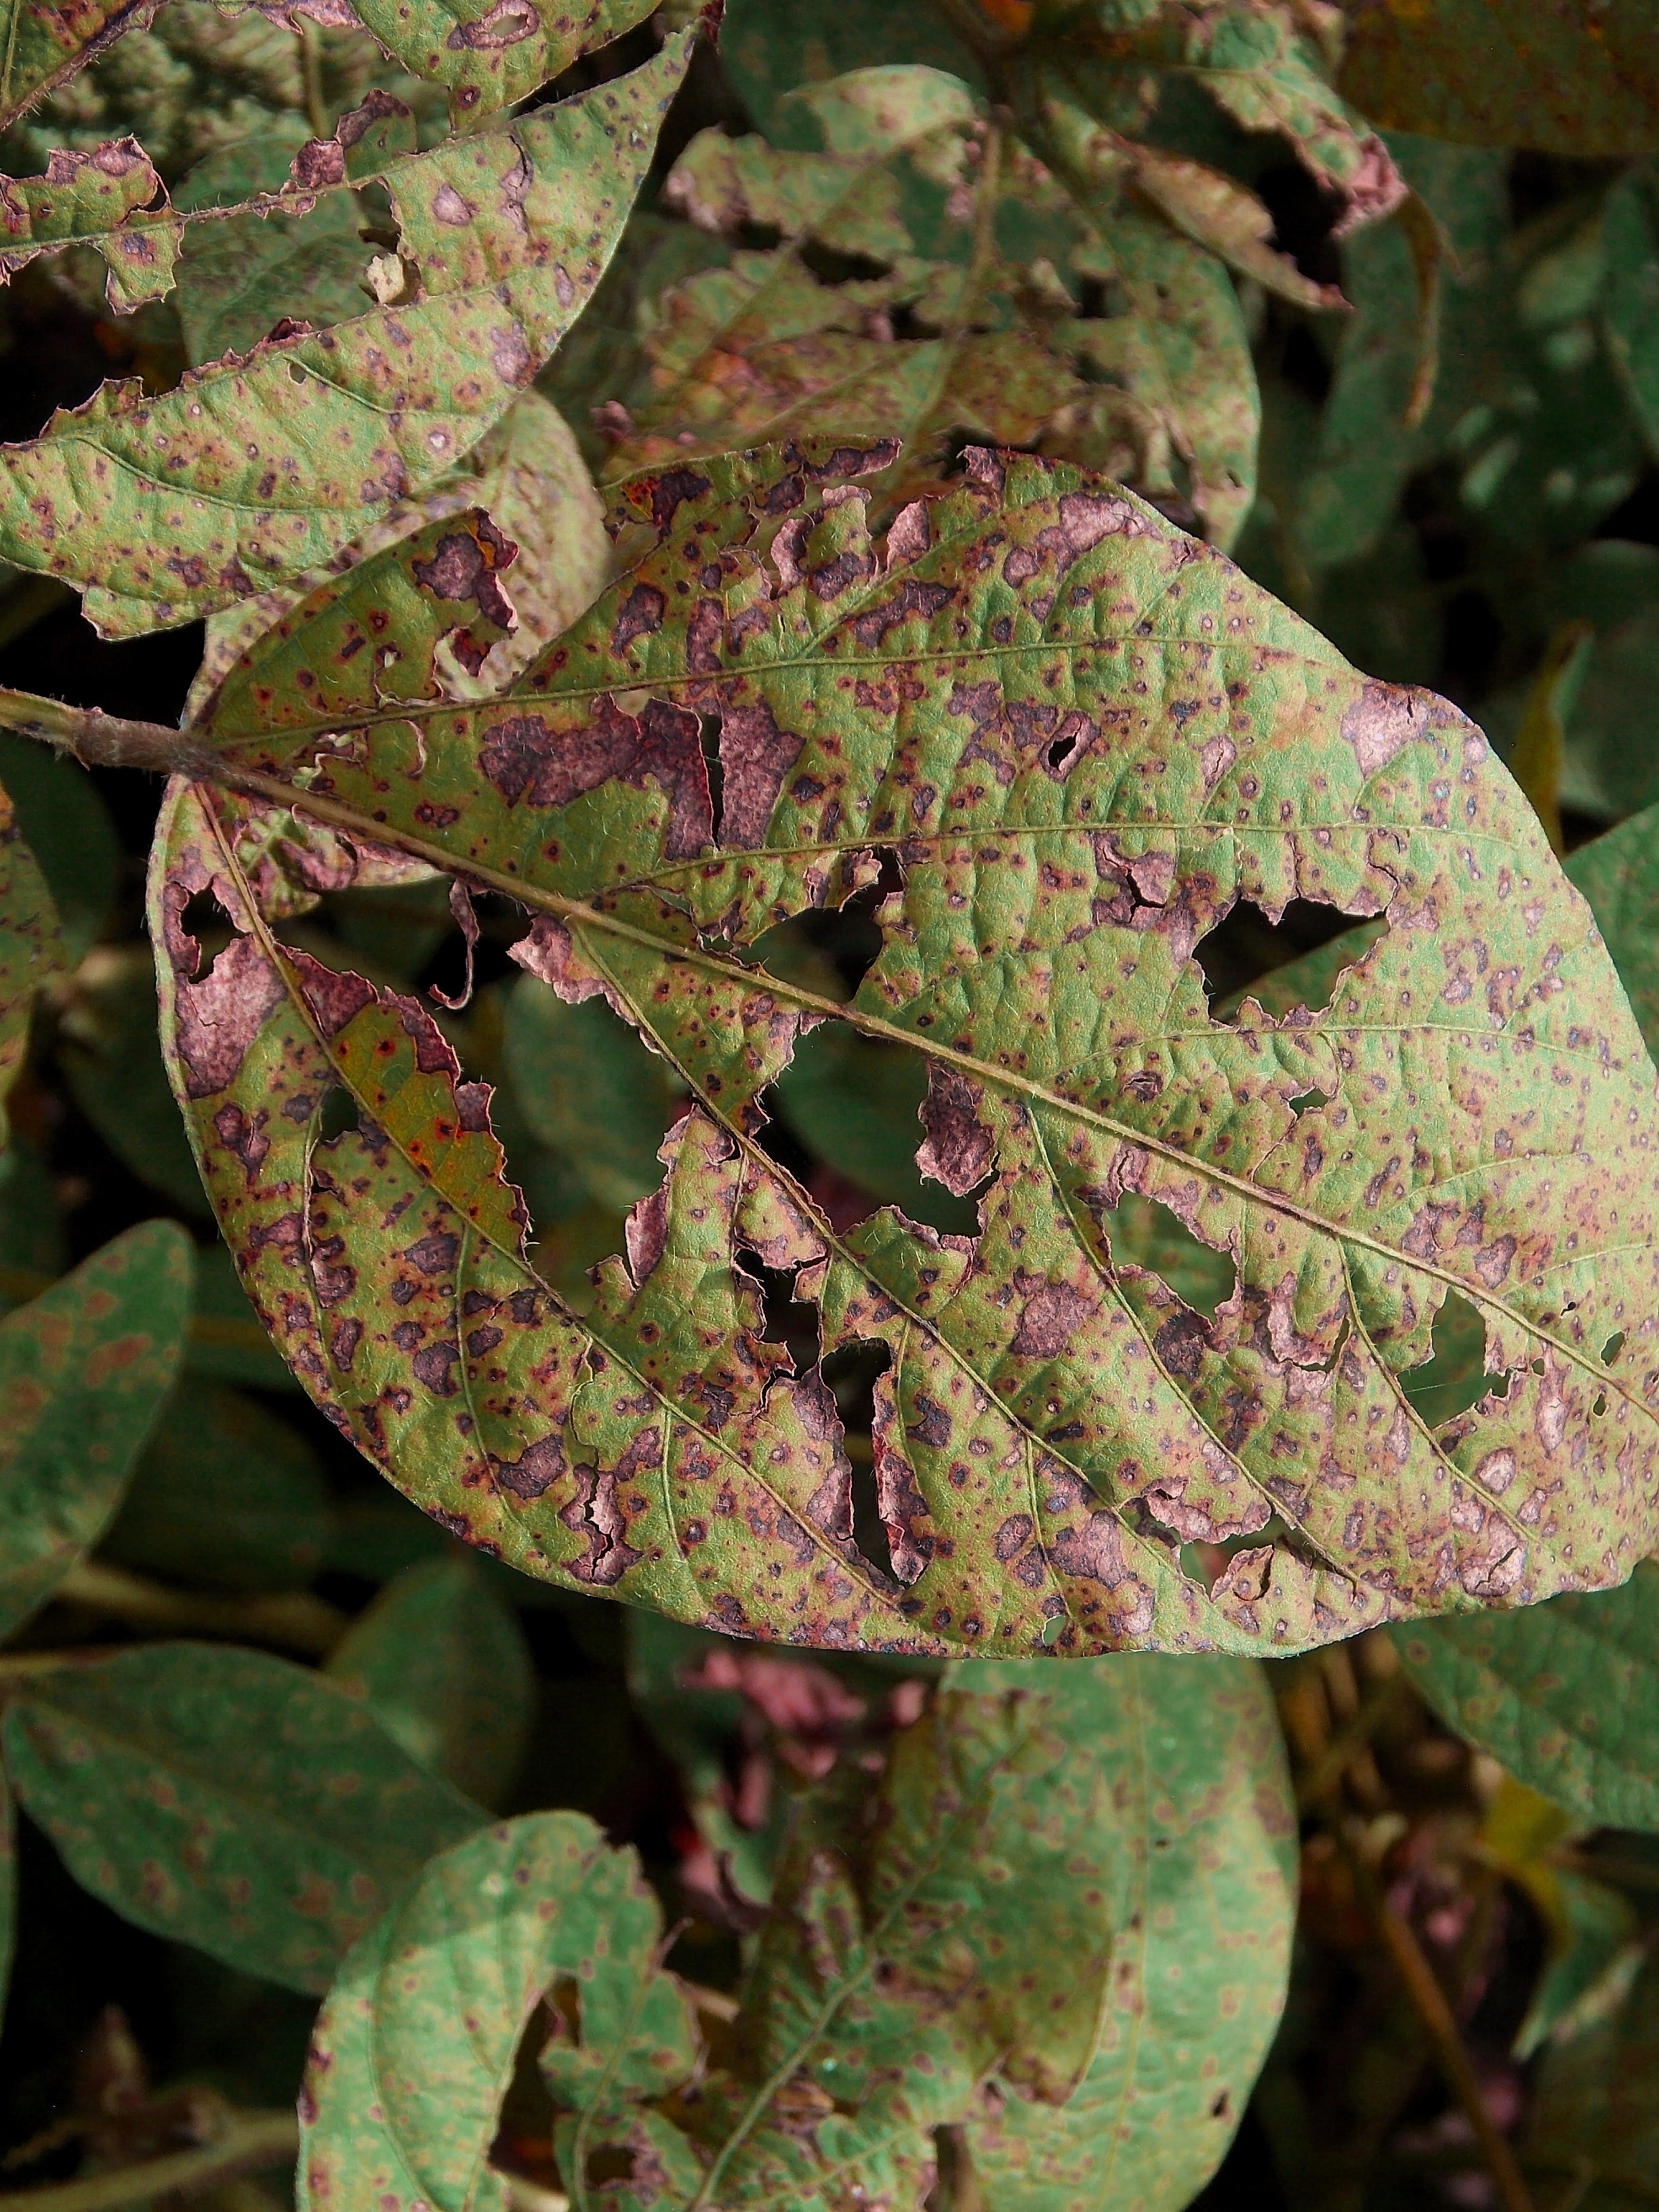
Label: Disease